Tuggeranong

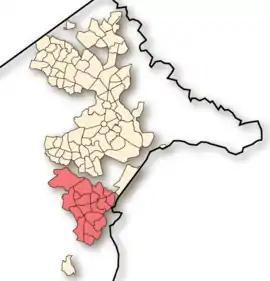
Location of Tuggeranong in the Australian Capital Territory

Tuggeranong is a district in the Australian Capital Territory in Australia. The district is subdivided into divisions (suburbs), sections and blocks and is the southernmost district of the Australian Capital Territory. The district comprises nineteen suburbs and occupies to the east of the Murrumbidgee River.